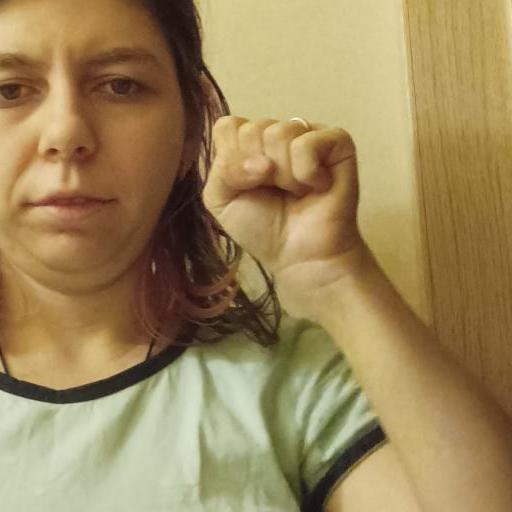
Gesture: fist